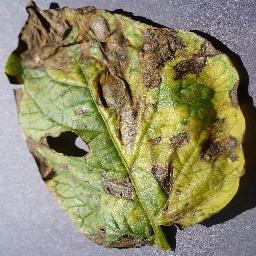
Label: Potato___Early_blight